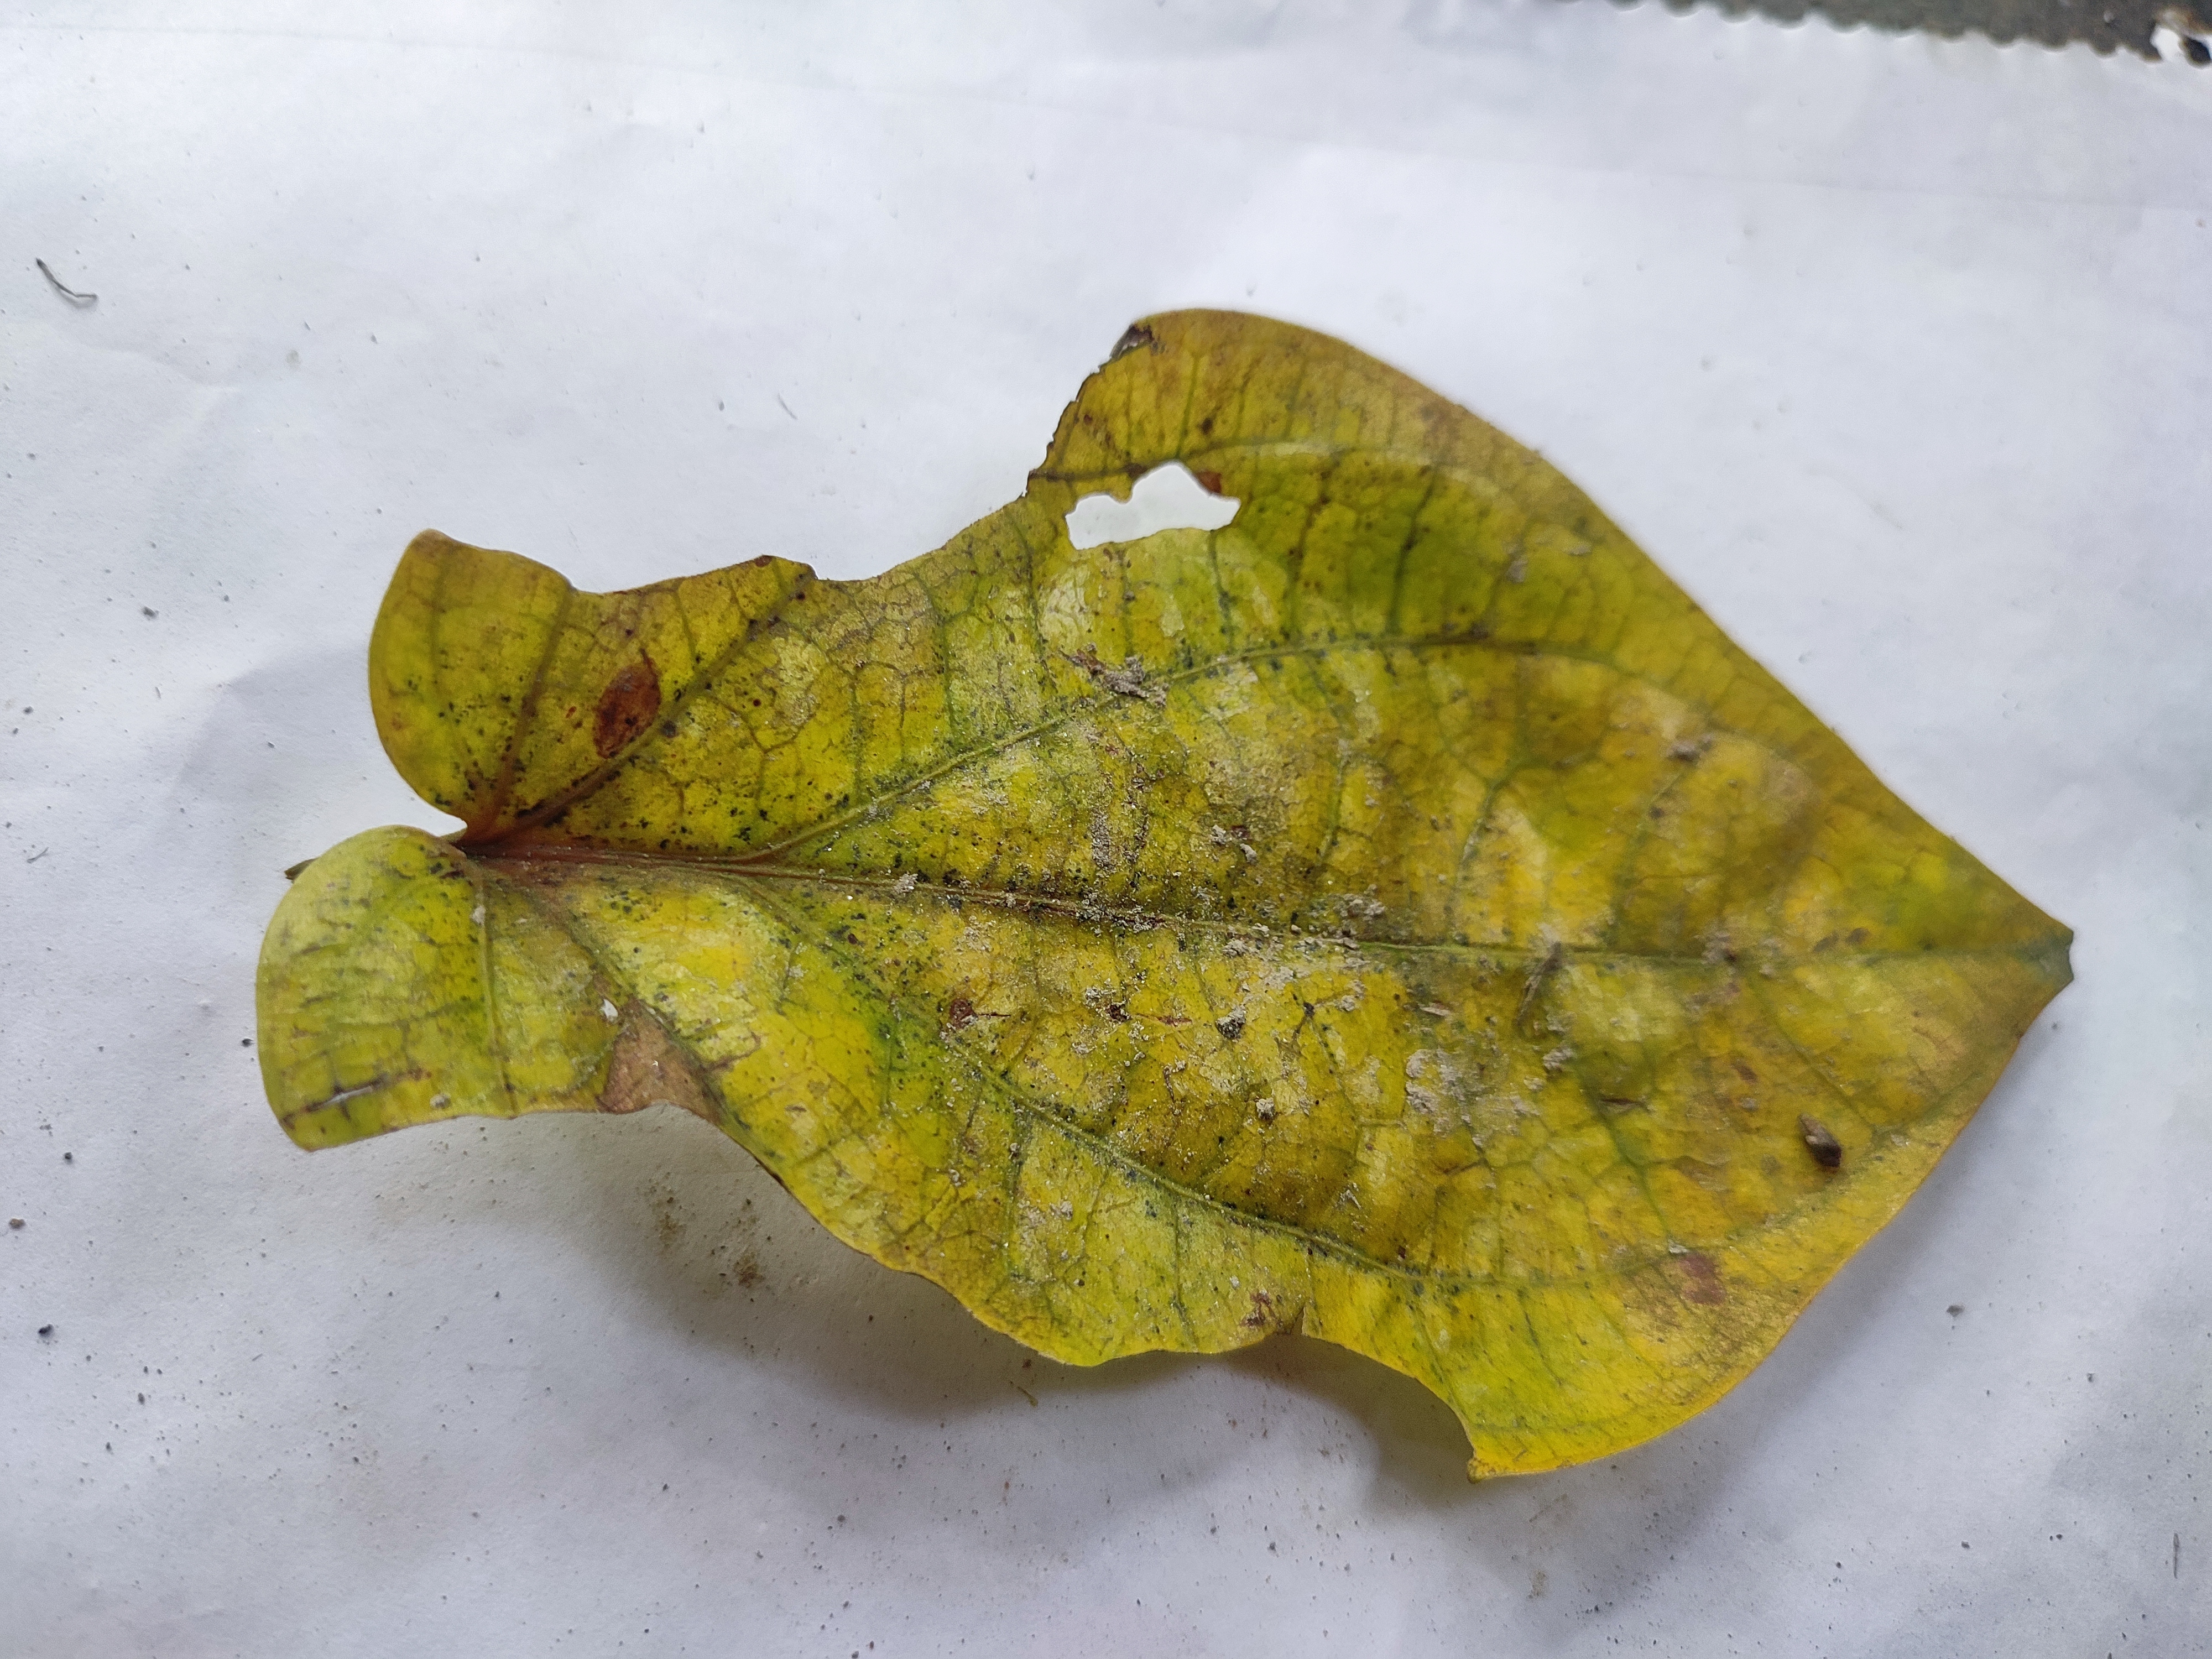
Label: Dried_Leaf